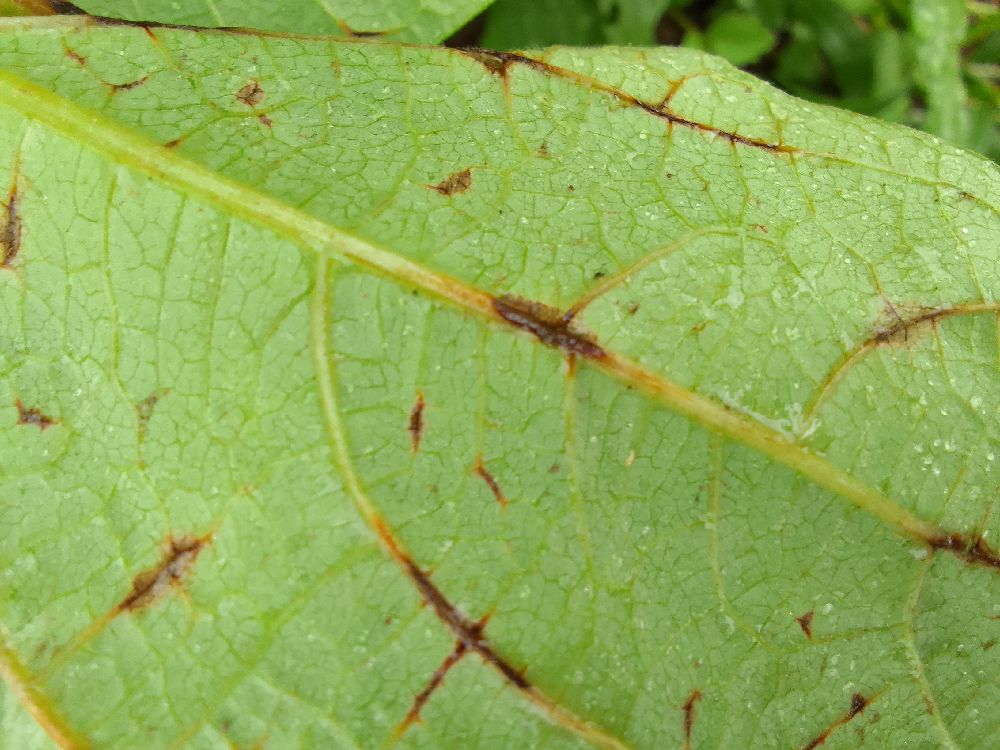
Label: anthracnose